Joseph VI Audo

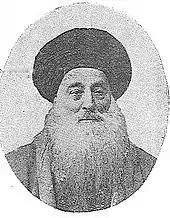
Joseph Audo

The Vatican seems to have decided thereafter to seek every opportunity to remind Audo of his position. In 1867 Gregory Peter di Natale, metropolitan of Amid, died at Rome. The Propaganda invoked the papacy's old privilege in such cases of directly appointing his successor, and asked the patriarch to submit three suitable names after discussion with his bishops. Shortly afterwards the diocese of Mardin also fell vacant with the death of Ignatius Dashto in 1868, and the Propaganda insisted on appointing his successor too. Audo duly submitted a list of seven names, and was directed to consecrate Peter Timothy metropolitan of Amid and Gabriel Farso metropolitan of Mardin. He was also informed that the provisions of the ecclesiastical constitution "Reversurus" promulgated on 12 July 1867 for the Armenian Catholic Church would in due course be applied to all the Eastern Catholic Churches, and on 31 August 1869 its rules for the election of bishops were applied to the Chaldean Church in the bull "Cum ecclesiastica disciplina".